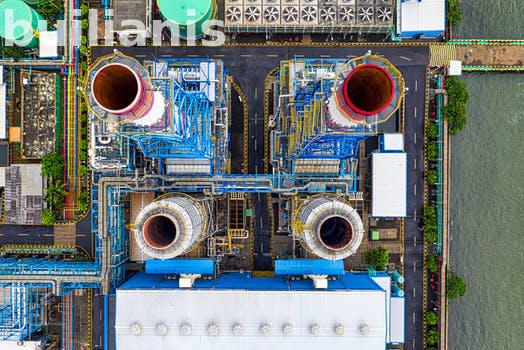
Label: Watermark